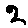
Label: 2